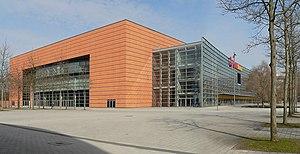
La TUI Arena est une salle conçue pour accueillir différents évènements musicaux ou sportifs ainsi que d'importantes productions télévisées comme « Wetten, dass..? ». Elle se situe à l'emplacement de l'Exposition universelle de 2000 à Hanovre.